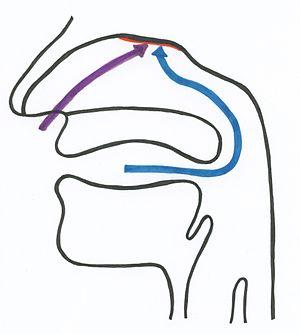
Le terme flaveur désigne l'ensemble des sensations olfactives, gustatives et tactiles ressenties lors de la dégustation d'un produit alimentaire.
La rétro-olfaction est le mécanisme physiologique permettant de percevoir à partir du système olfactif les caractéristiques aromatiques, dites flaveurs, des aliments qui sont contenus dans la bouche. On parle aussi de « voie rétronasale » ou d' « olfaction rétronasale », en effet les arômes suivent une trajectoire passant en arrière du palais pour atteindre l'épithélium olfactif dans les fosses nasales.
L'olfaction ou l'odorat est le sens qui permet d'analyser les substances chimiques volatiles présentes dans l’air.